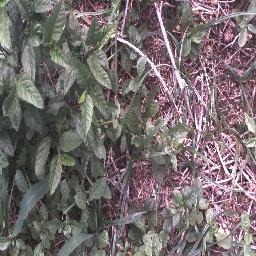
Label: negative